Namur, Quebec

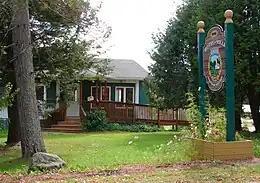
Namur town hall

Namur is a town and municipality in the Outaouais region of Quebec, Canada, part of the Papineau Regional County Municipality. It is nicknamed "la Nouvelle Belgique" (New Belgium).